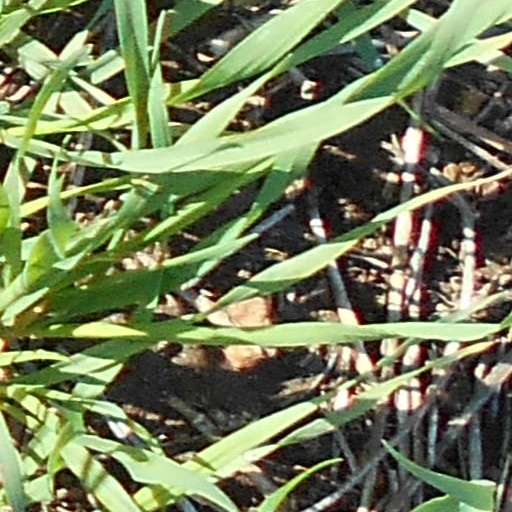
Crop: wheat